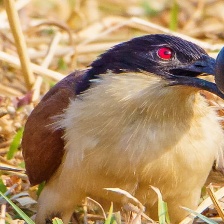
Species: COPPERY TAILED COUCAL
Scientific name: CENTROPUS CUPREICAUDUS